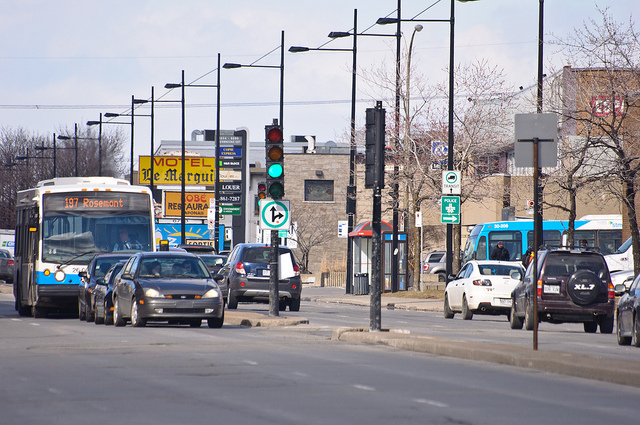
A city street filled with cars and a bus.